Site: brandenburg
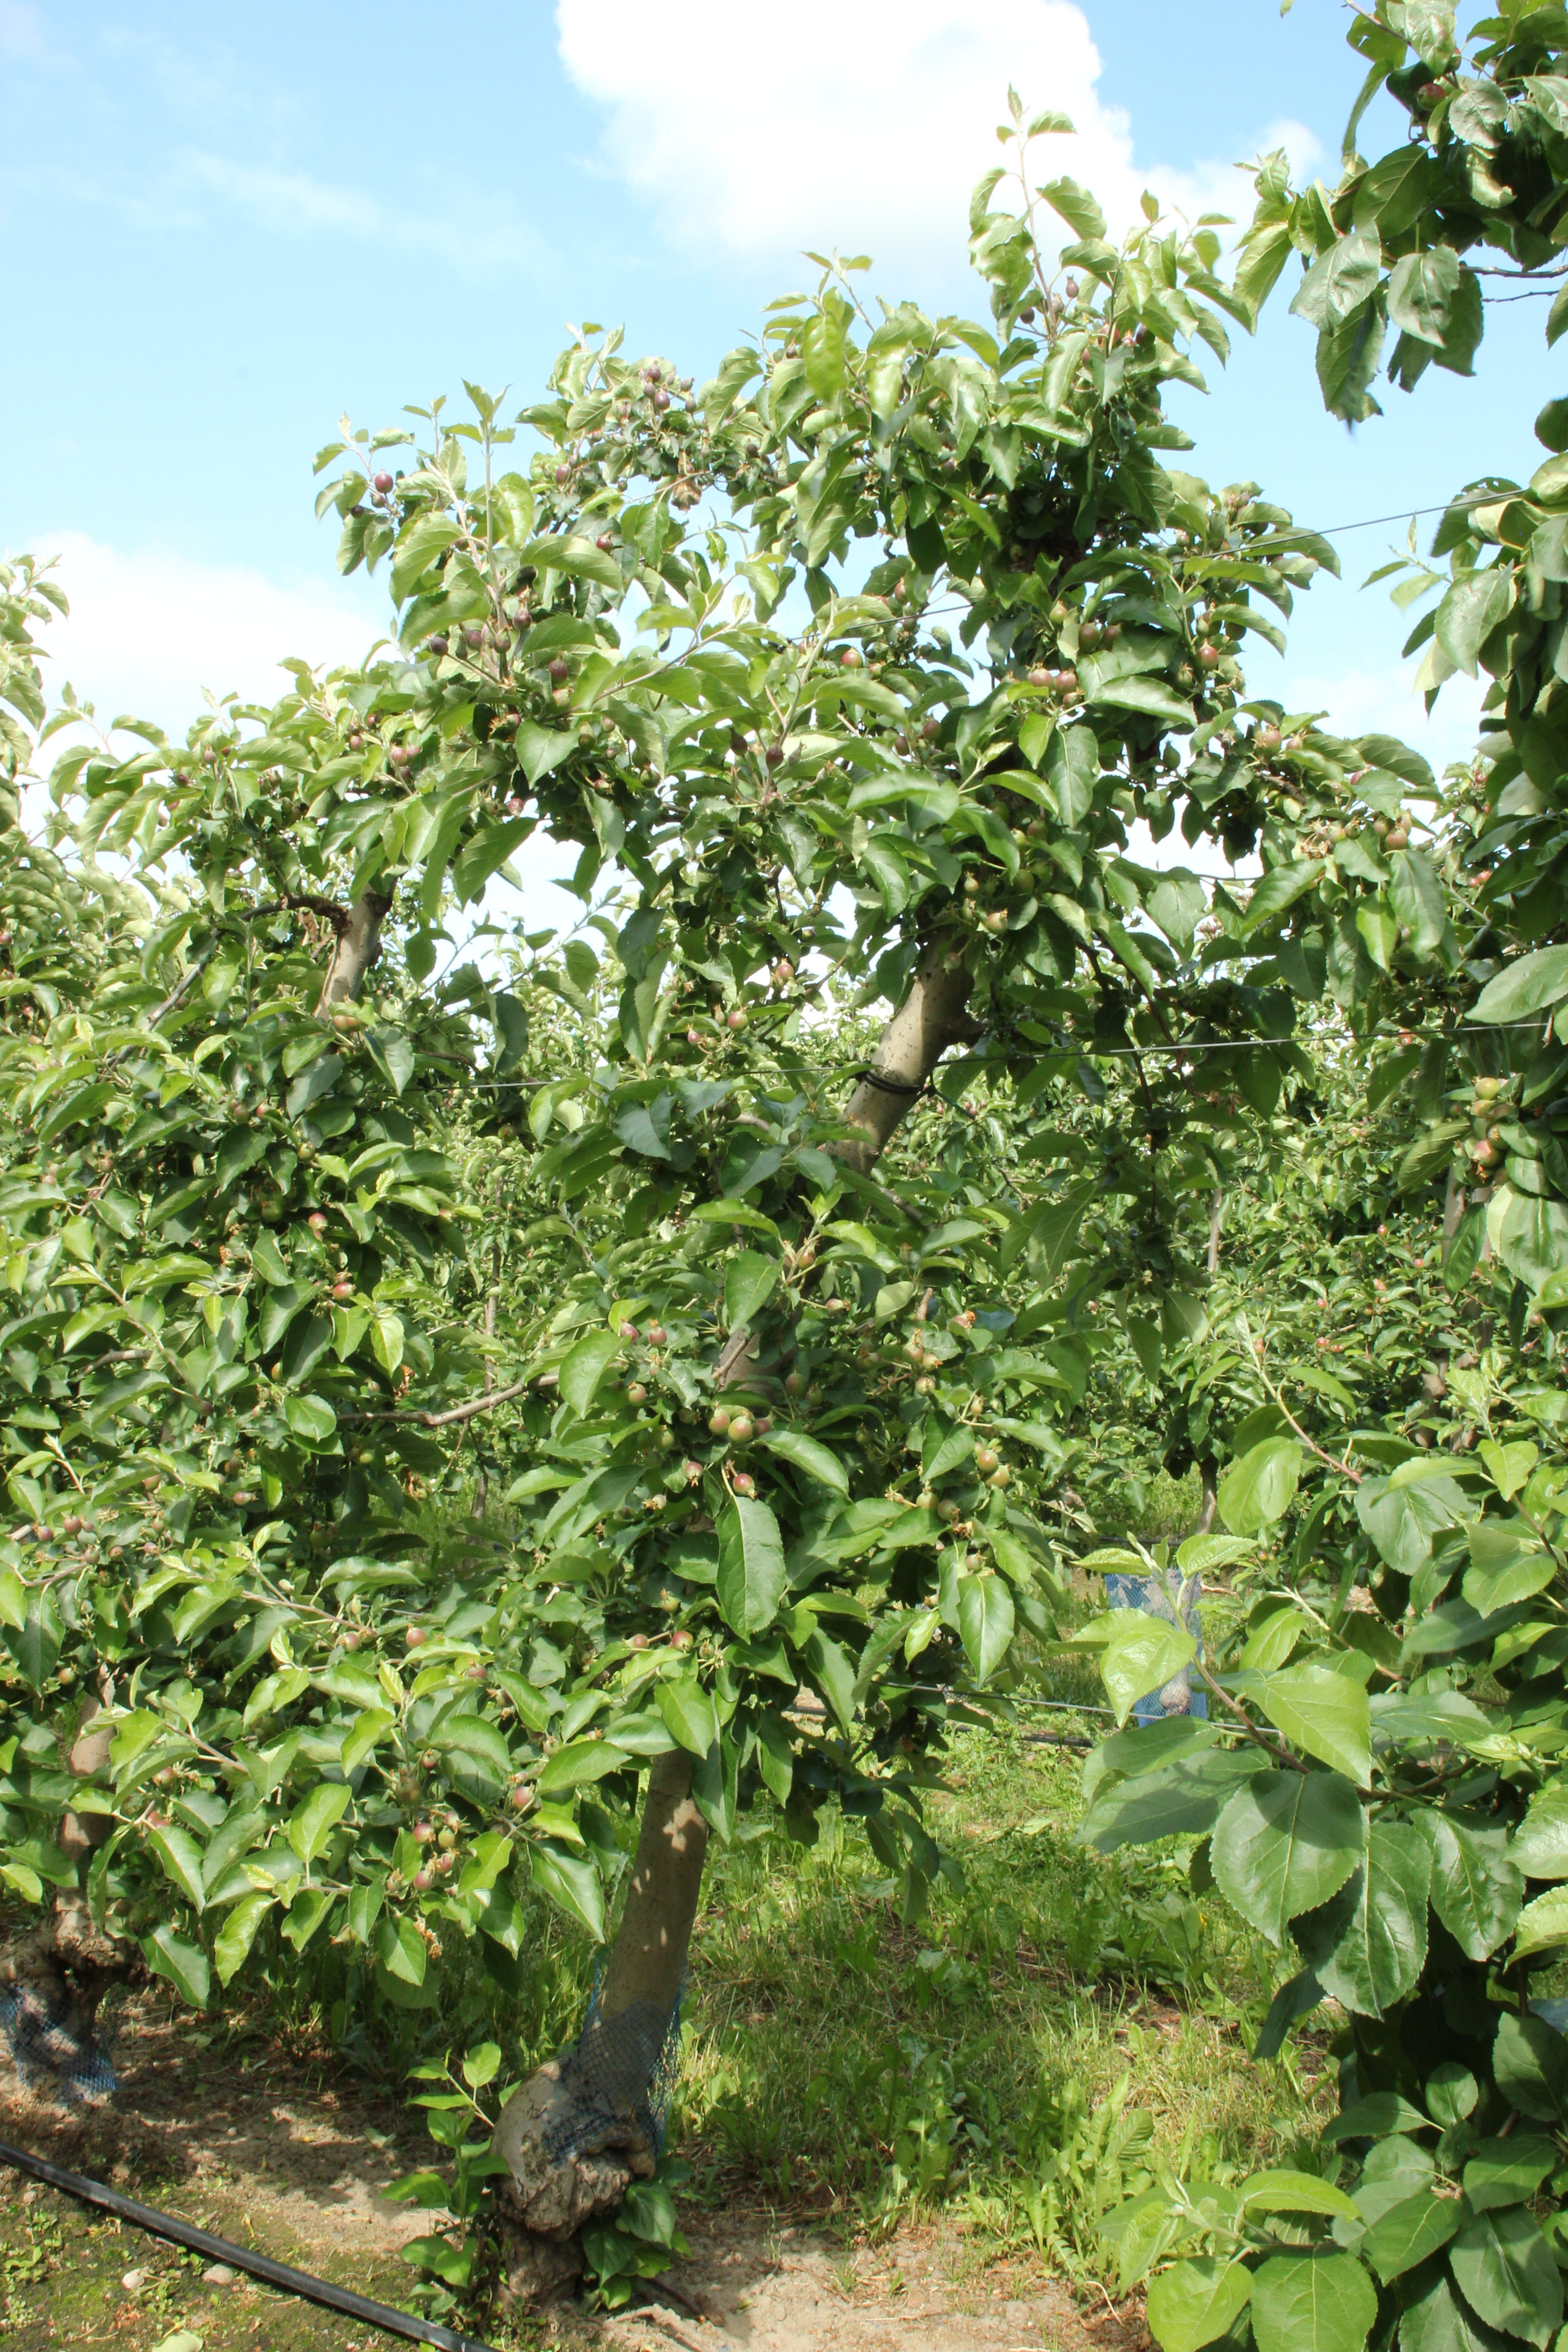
Growth stage (BBCH 72): Development of fruit